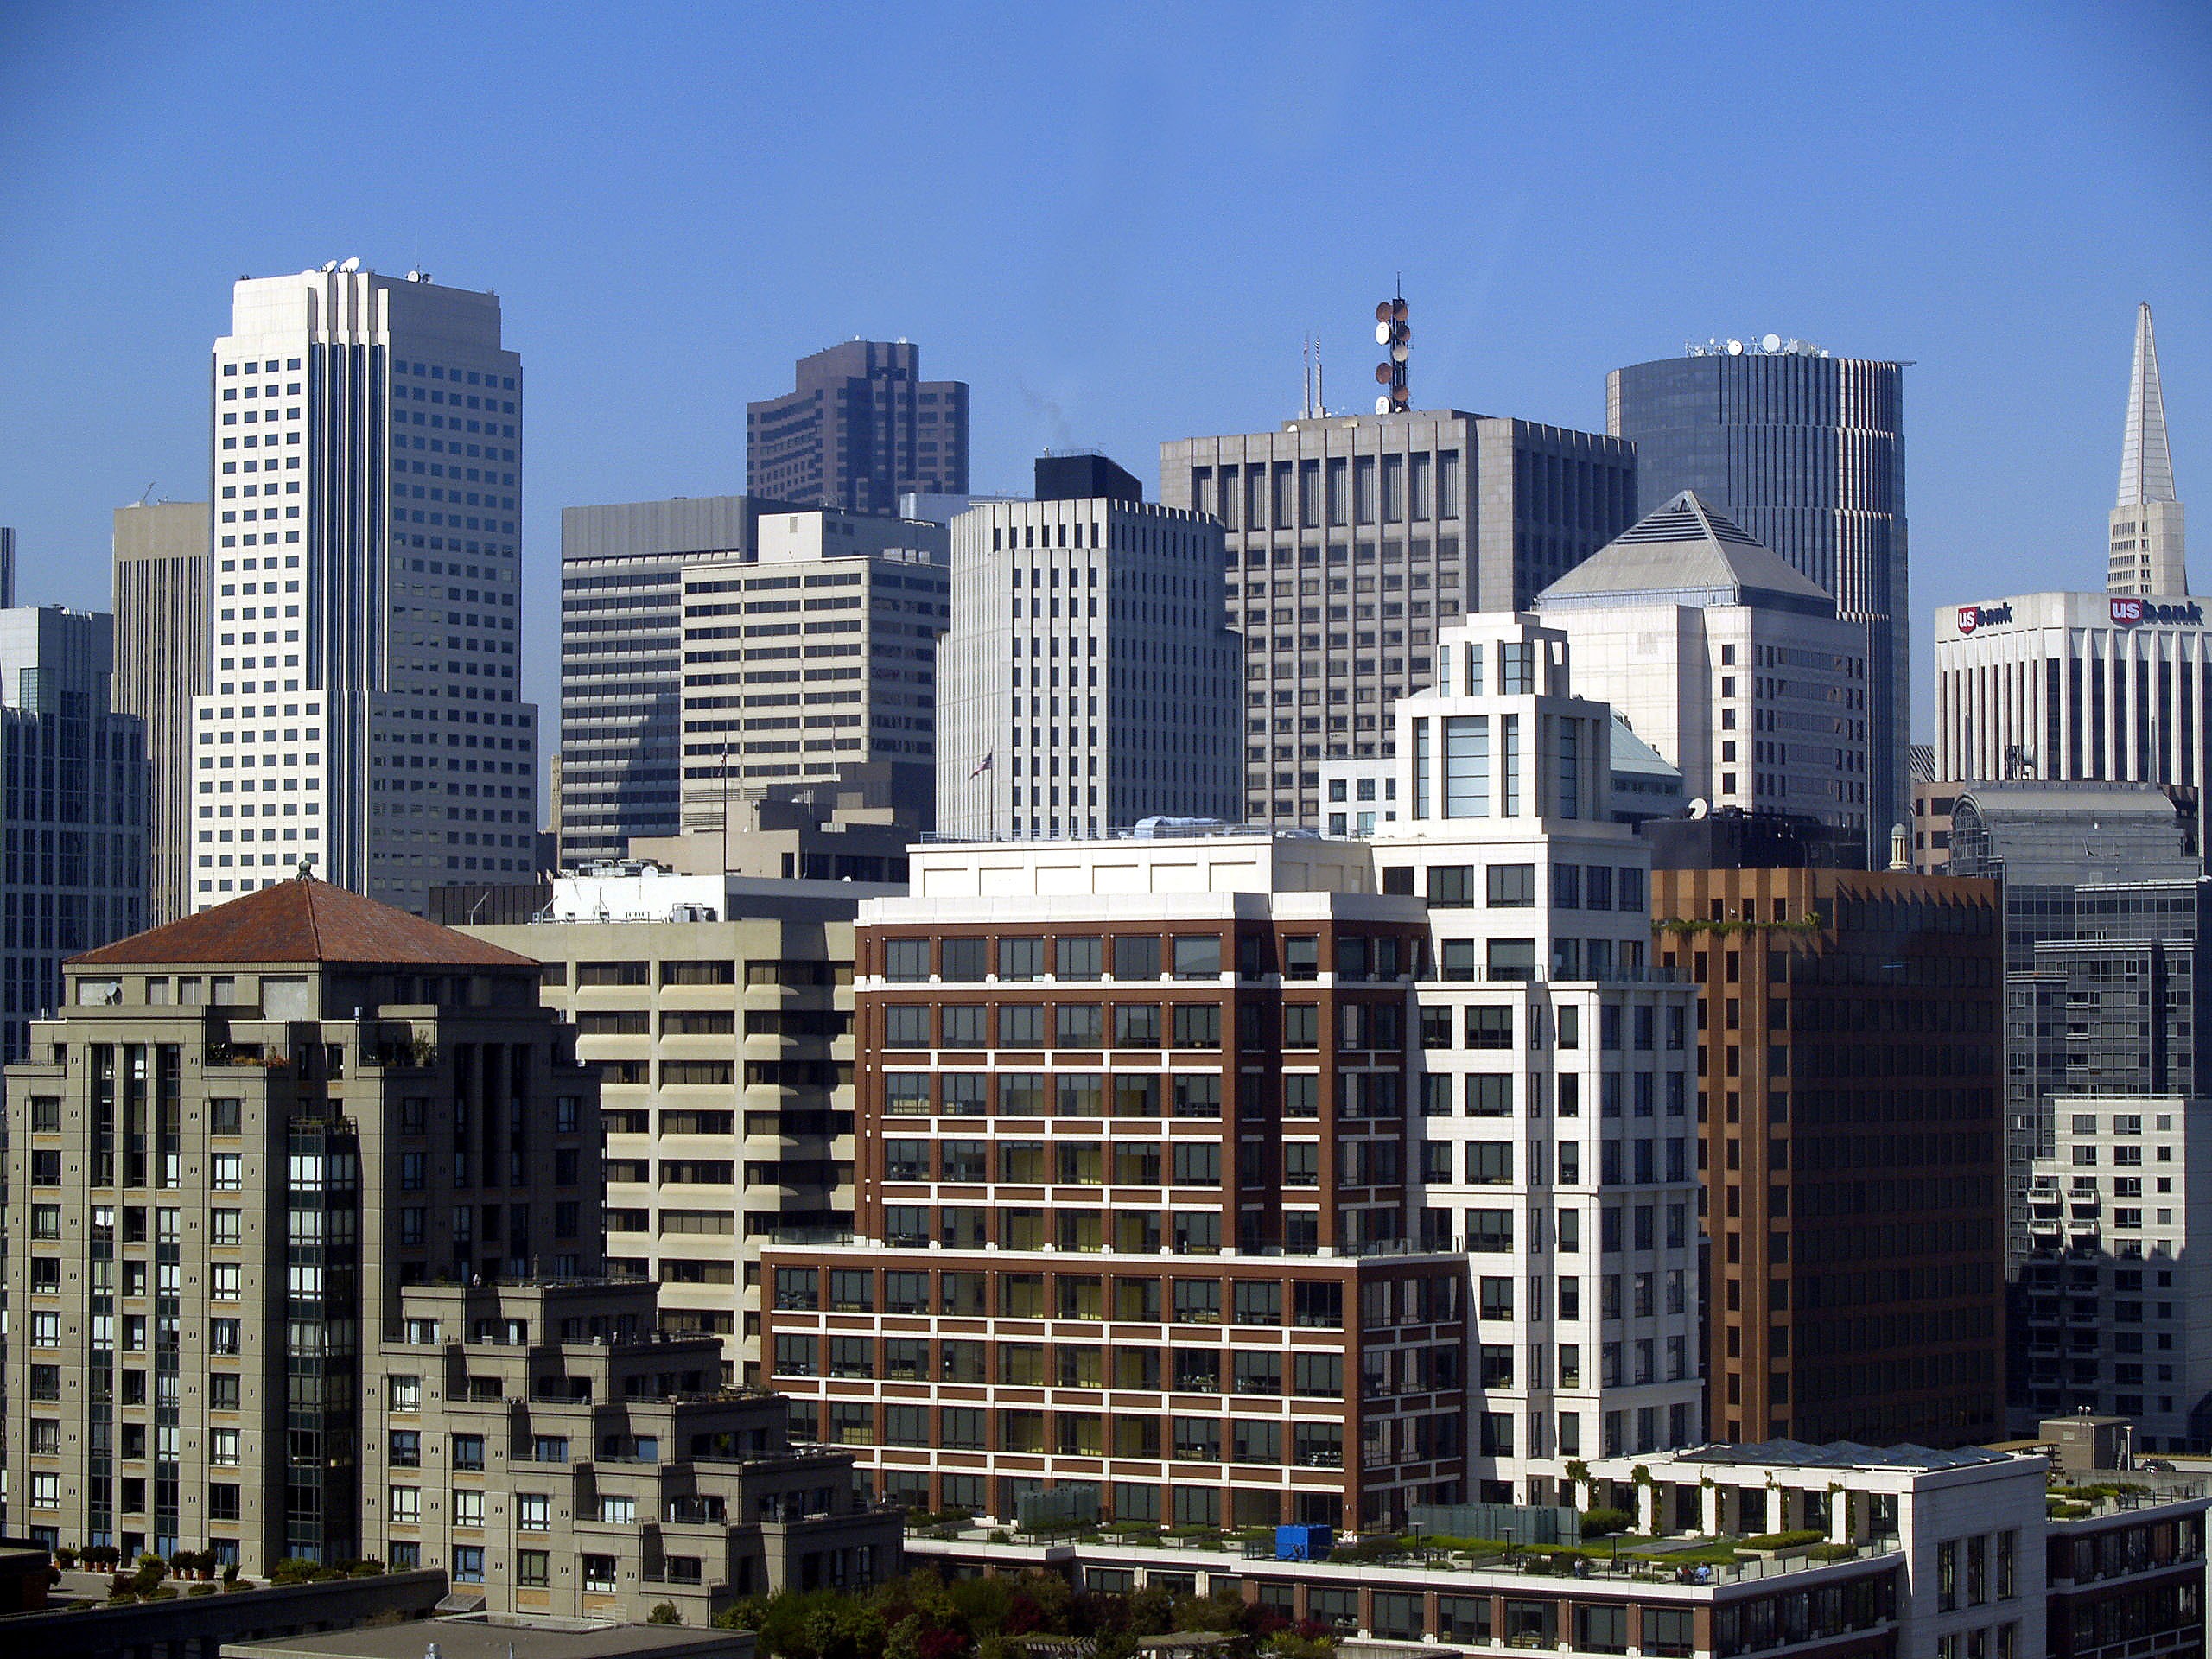
architecture, skyline, city, skyscraper, cityscape, downtown, san francisco, usa, california, tower block, buildings, metropolis, condominium, neighbourhood, high rises, urban area, residential area, geographical feature, human settlement, metropolitan area